John Ashbery

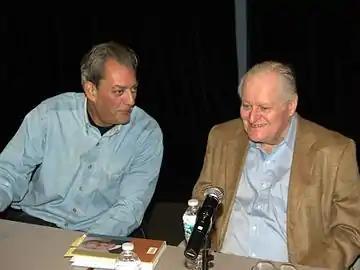
Paul Auster and Ashbery discussing their work at the 2010 Brooklyn Book Festival

Ashbery was a Millet Writing Fellow at Wesleyan University in 2010, and participated in Wesleyan's Distinguished Writers Series. He was a founding member of The Raymond Roussel Society, with Miquel Barceló, Joan Bofill-Amargós, Michel Butor, Thor Halvorssen and Hermes Salceda.